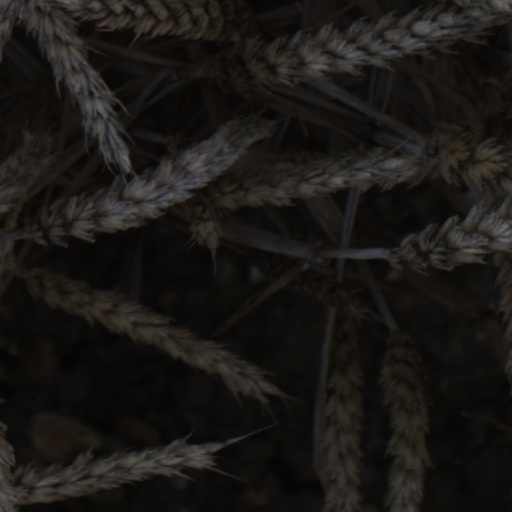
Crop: wheat